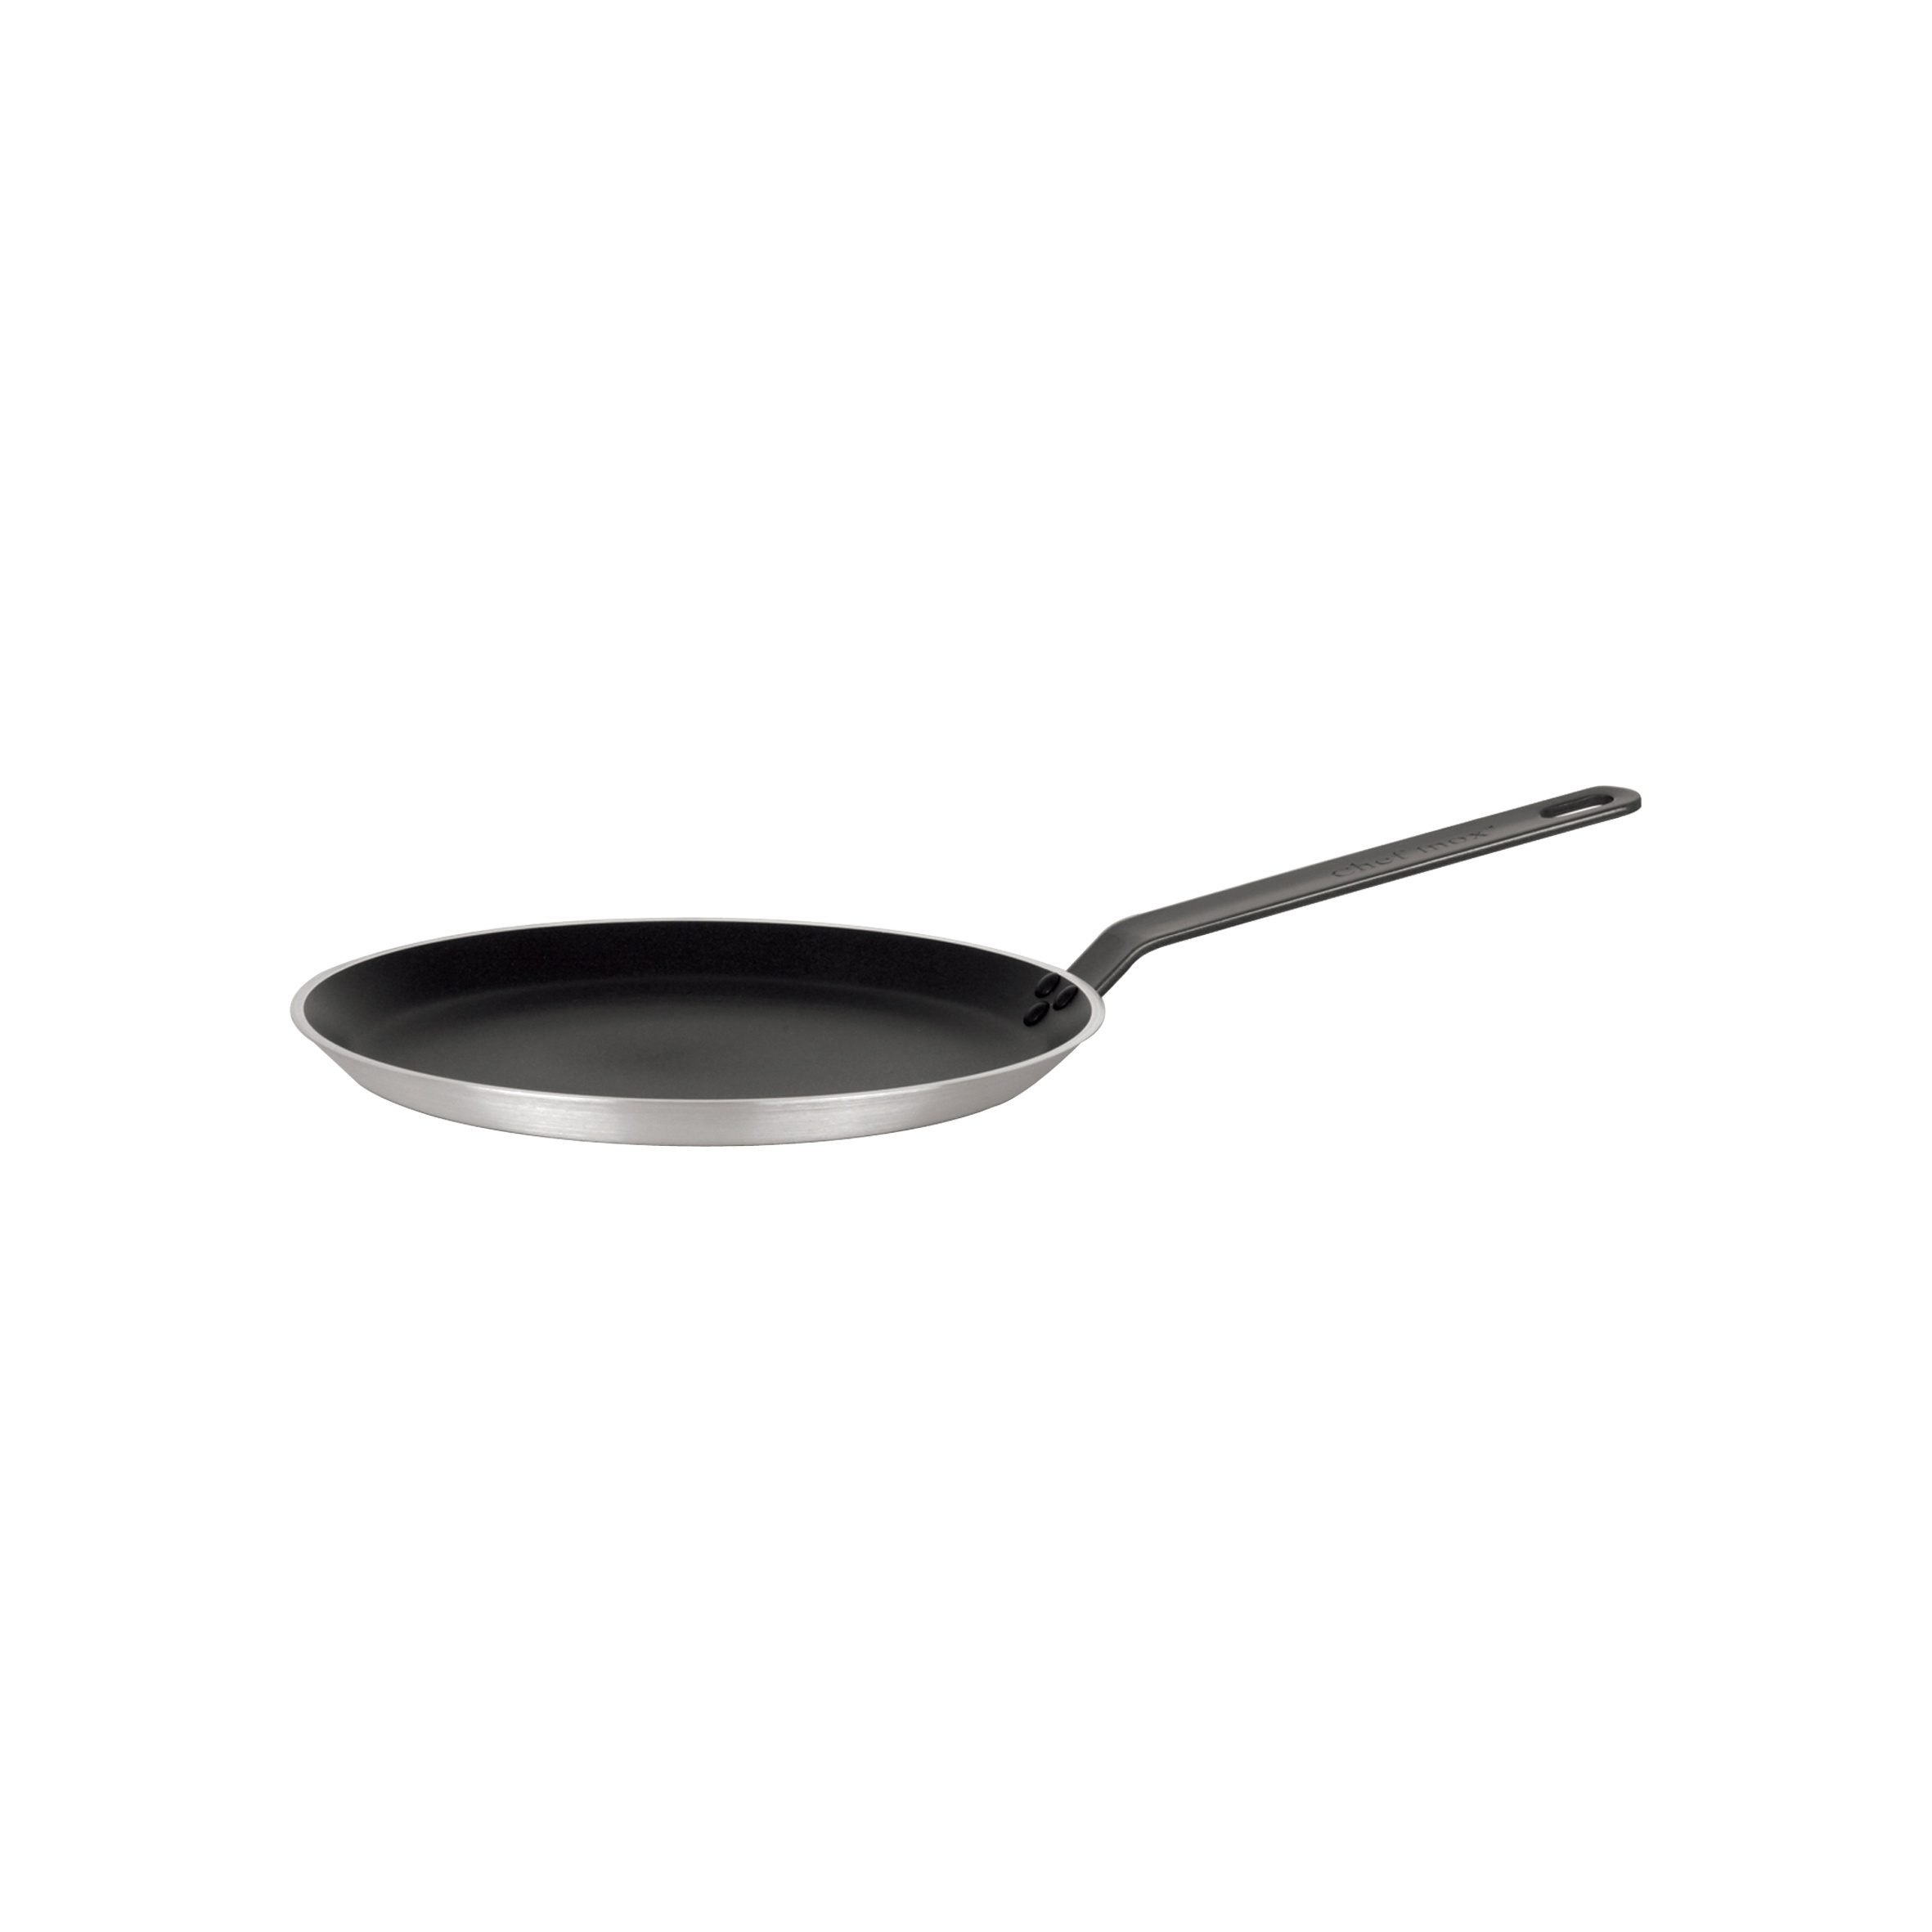
Chef Inox CREPE PAN-260x15mm NON-STICK PROFILE
*All Prices INCLUDE GST* - No Hidden costs Please inquire stock availability before placing your order Minimum Quantities may apply- Please inquire before placing your order Product: Chef Inox CREPE PAN-260x15mm NON-STICK PROFILE CHEF INOX KITCHENWARE Chef Inox has an immense range of professional kitchen utensils and cookware that, short of doing the cooking for you, will certainly make your cooking experience much easier. For stainless steel and aluminium saucepans, roasting pans, stock pots, woks and more, you can do no better than Chef Inox professional. more The extensive range covers all cookware from prep through to plating up. Cutting boards, mixing bowls, utensils and more through to frying pans, gastronorm pans, serving boards and barware. With decades of experience and excellence behind the official Chef Inox brand is a global leader, but remains proudly Australian, based in Australia. The team behind Chef Inox boasts an unbeatable, combined decades worth of history in the HORECA industry and draws on that extensive know-how to carefully refine and review every single product before it goes to market. CHEF INOX AUSTRALIA: Quick history lesson, ‘inox’ comes from a French term denoting stainless steel (in French – “acier inoxydable”). So many Chef Inox products are not only made from quality stainless steel, they are made, first and foremost, with chefs in mind. Designed to achieve professional results with ease.
Brand: Chef Inox
Category: Home & Garden > Kitchen & Dining > Cookware & Bakeware > Cookware > Crêpe & Blini Pans